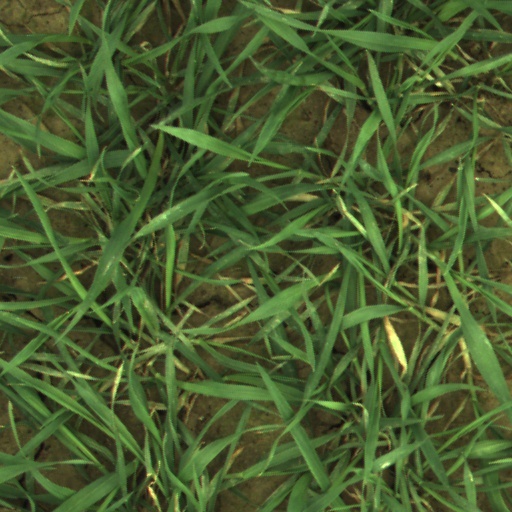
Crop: wheat